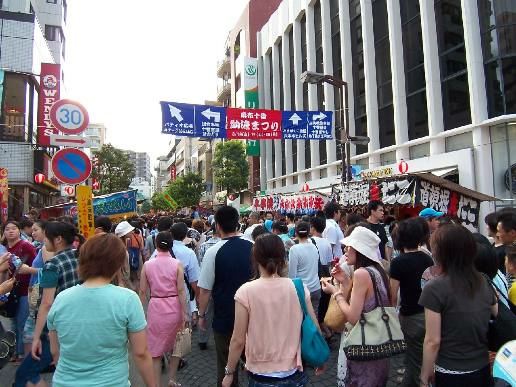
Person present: Yes